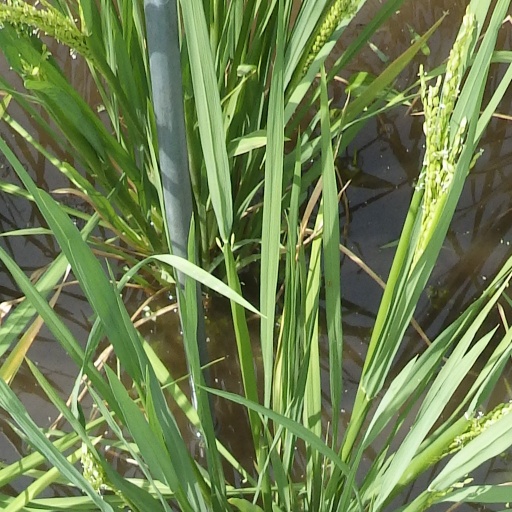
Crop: rice